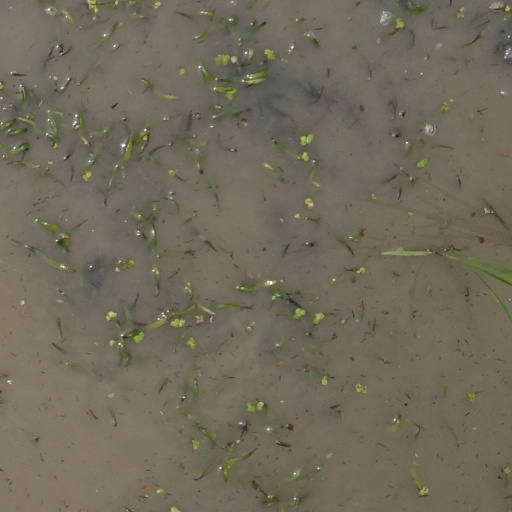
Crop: rice